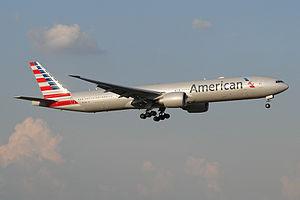
American Airlines est une compagnie aérienne américaine. Elle exploite des vols intérieurs et internationaux depuis ses nombreux hubs basés aux États-Unis. En 2018, c'est la plus grande compagnie aérienne au monde. Elle dessert, avec sa filiale régionale American Eagle plus de 350 destinations dans plus de 50 pays et territoires avec plus de 6700 vols quotidiens. Elle est contrôlée par AMR Corporation dont le siège social se trouve à Fort Worth, aux États-Unis dans l'état du Texas. En 2019, elle est au 68e rang du Fortune 500. American Airlines est membre fondateur de l'alliance Oneworld. En 2013, celle-ci a fusionné avec la compagnie US Airways afin de former la plus grande compagnie aérienne au monde.